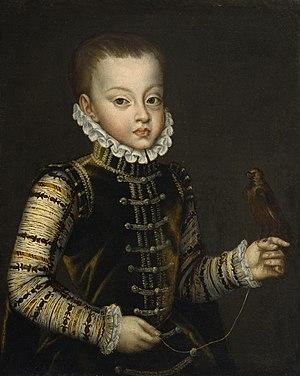
Alonso Sánchez Coello, était un peintre espagnol.
Ferdinand, né le 4 décembre 1571 et mort le 18 octobre 1578, est un fils du roi Philippe II d'Espagne et de sa quatrième femme Anne d'Autriche. Il était prince des Asturies et duc d'Autriche.
Cet article donne la liste des héritiers successifs du trône d'Espagne depuis l'avènement de Jeanne Iʳᵉ et de Charles Iᵉʳ en 1516. Les règles de succession incluent la primogéniture cognatique avec préférence masculine, même si la loi salique a été introduite entre 1713 et 1830 par la maison de Bourbon-Anjou. Les héritiers mâles portent le titre de prince des Asturies, créé en 1388 sur décision du roi Jean Iᵉʳ de Castille en faveur du premier descendant du monarque, avec préférence masculine.